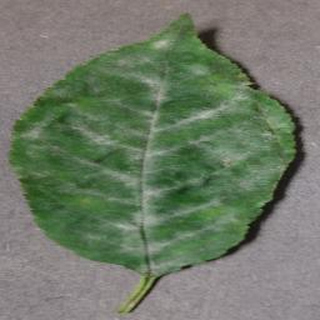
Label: cherry_powdery_mildew